Hohenems

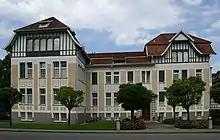
"Altes Krankenhaus" (old hospital)

One section of the hospital in Hohenems was originally built in 1908, and has now been totally renovated. Called the "Kaiserin-Elisabeth-Krankenhaus" ("Empress Elisabeth hospital"), it is a magnificent example of Art Nouveau architecture. It hosts the palliative care unit. The modern General Hospital was built in 1972.